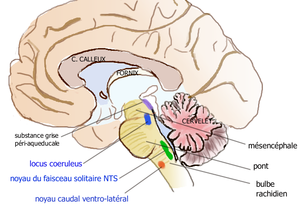
neurones noradrénergiques du tronc cérébral
La noradrénaline ou norépinéphrine est un composé organique qui joue le rôle d'hormone adrénergique et de neurotransmetteur. C'est une catécholamine comme la dopamine ou l'adrénaline.